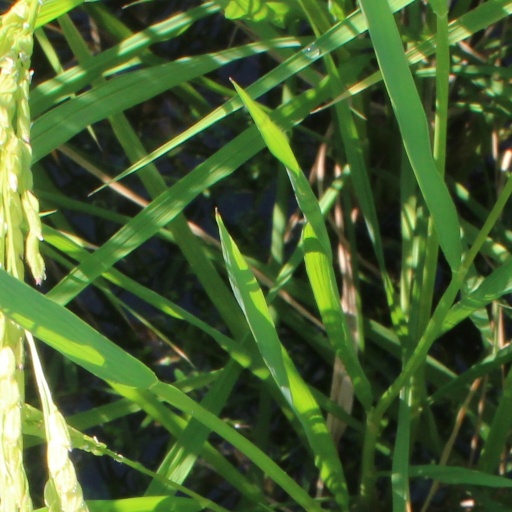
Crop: rice